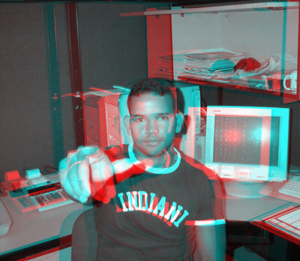
Version anaglyphique de cette image